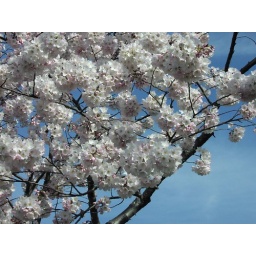
According to a book I got the white/very pale pink variety of blossoms are the most popular kind in Japan.